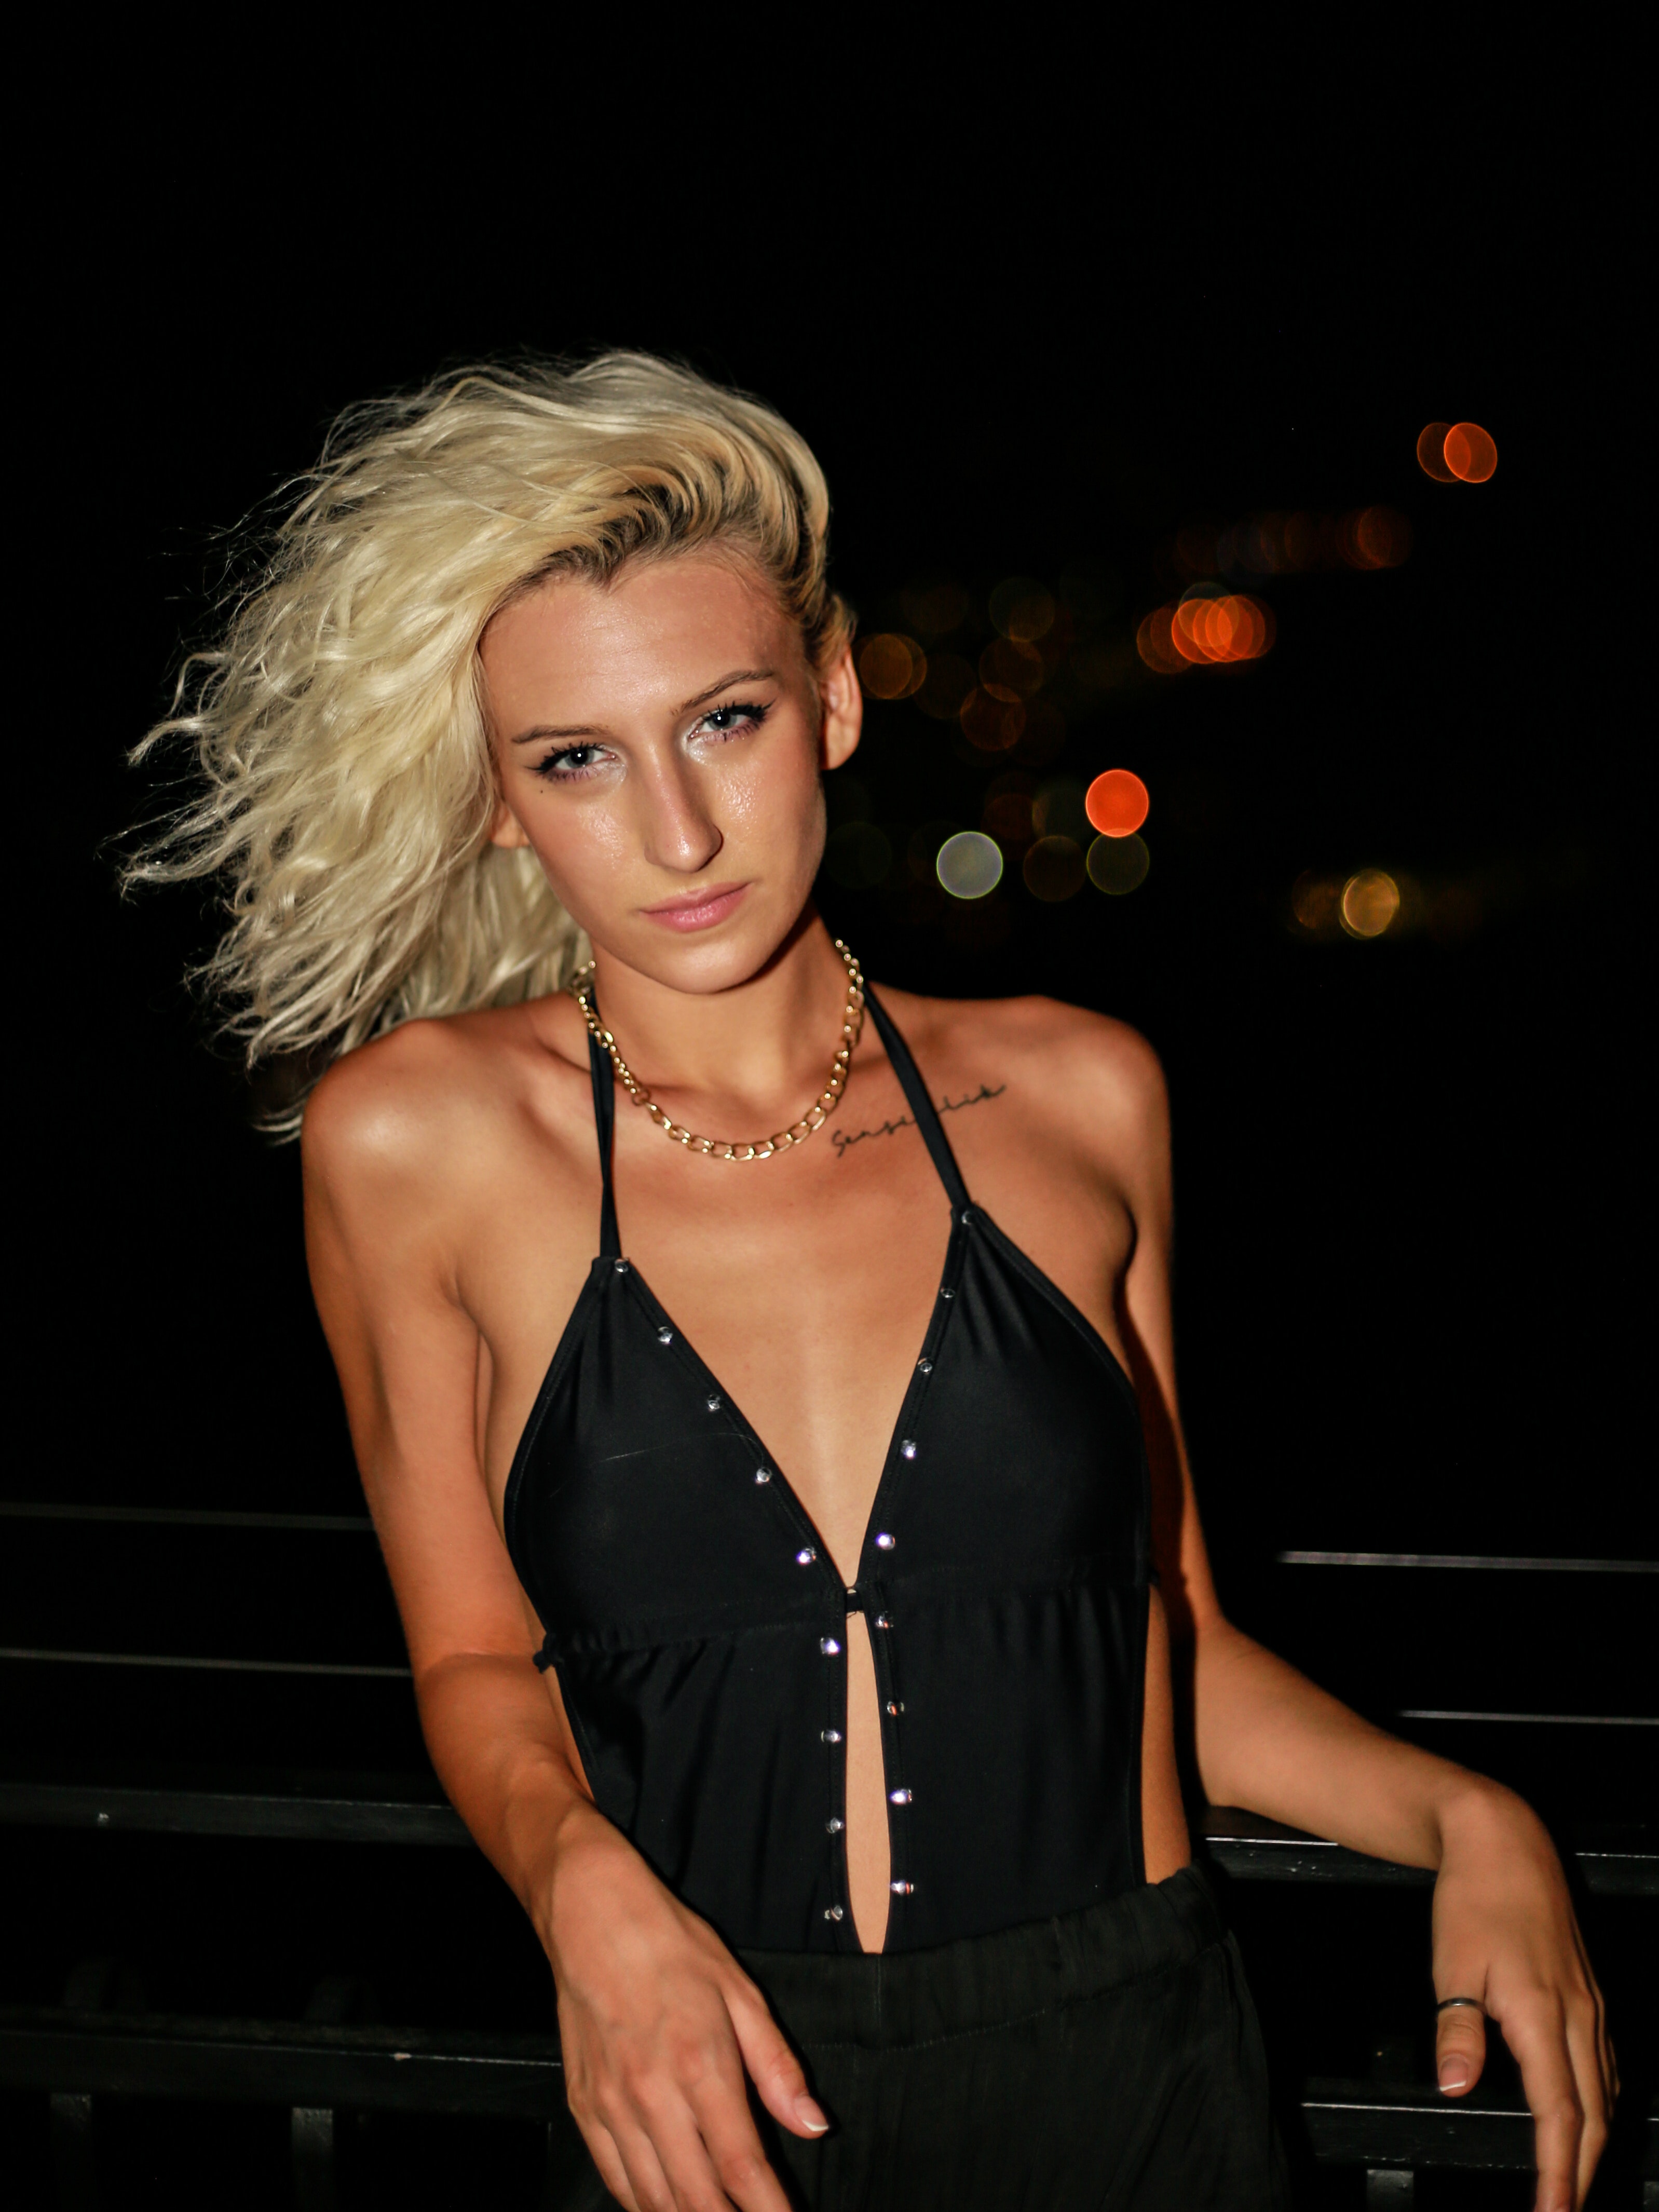
woman, joint, lip, muscle, flash photography, neck, waist, thigh, eyelash, fashion design, fashion model, black hair, chest, jewellery, long hair, trunk, necklace, electric blue, event, human leg, makeover, brown hair, haute couture, abdomen, fashion accessory, cocktail dress, belt, entertainment, portrait photography, darkness, bracelet, photo shoot, leather, little black dress, sitting